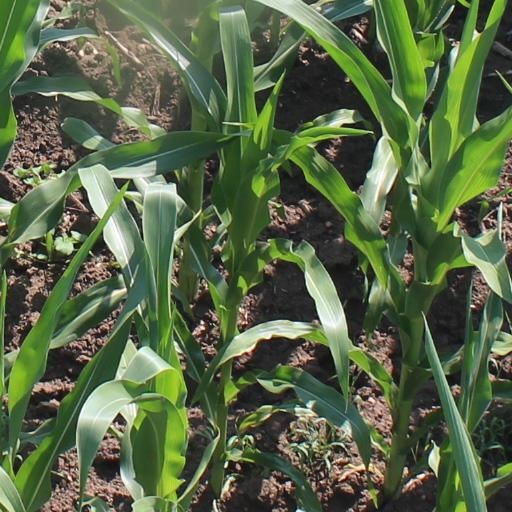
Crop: maize; corn